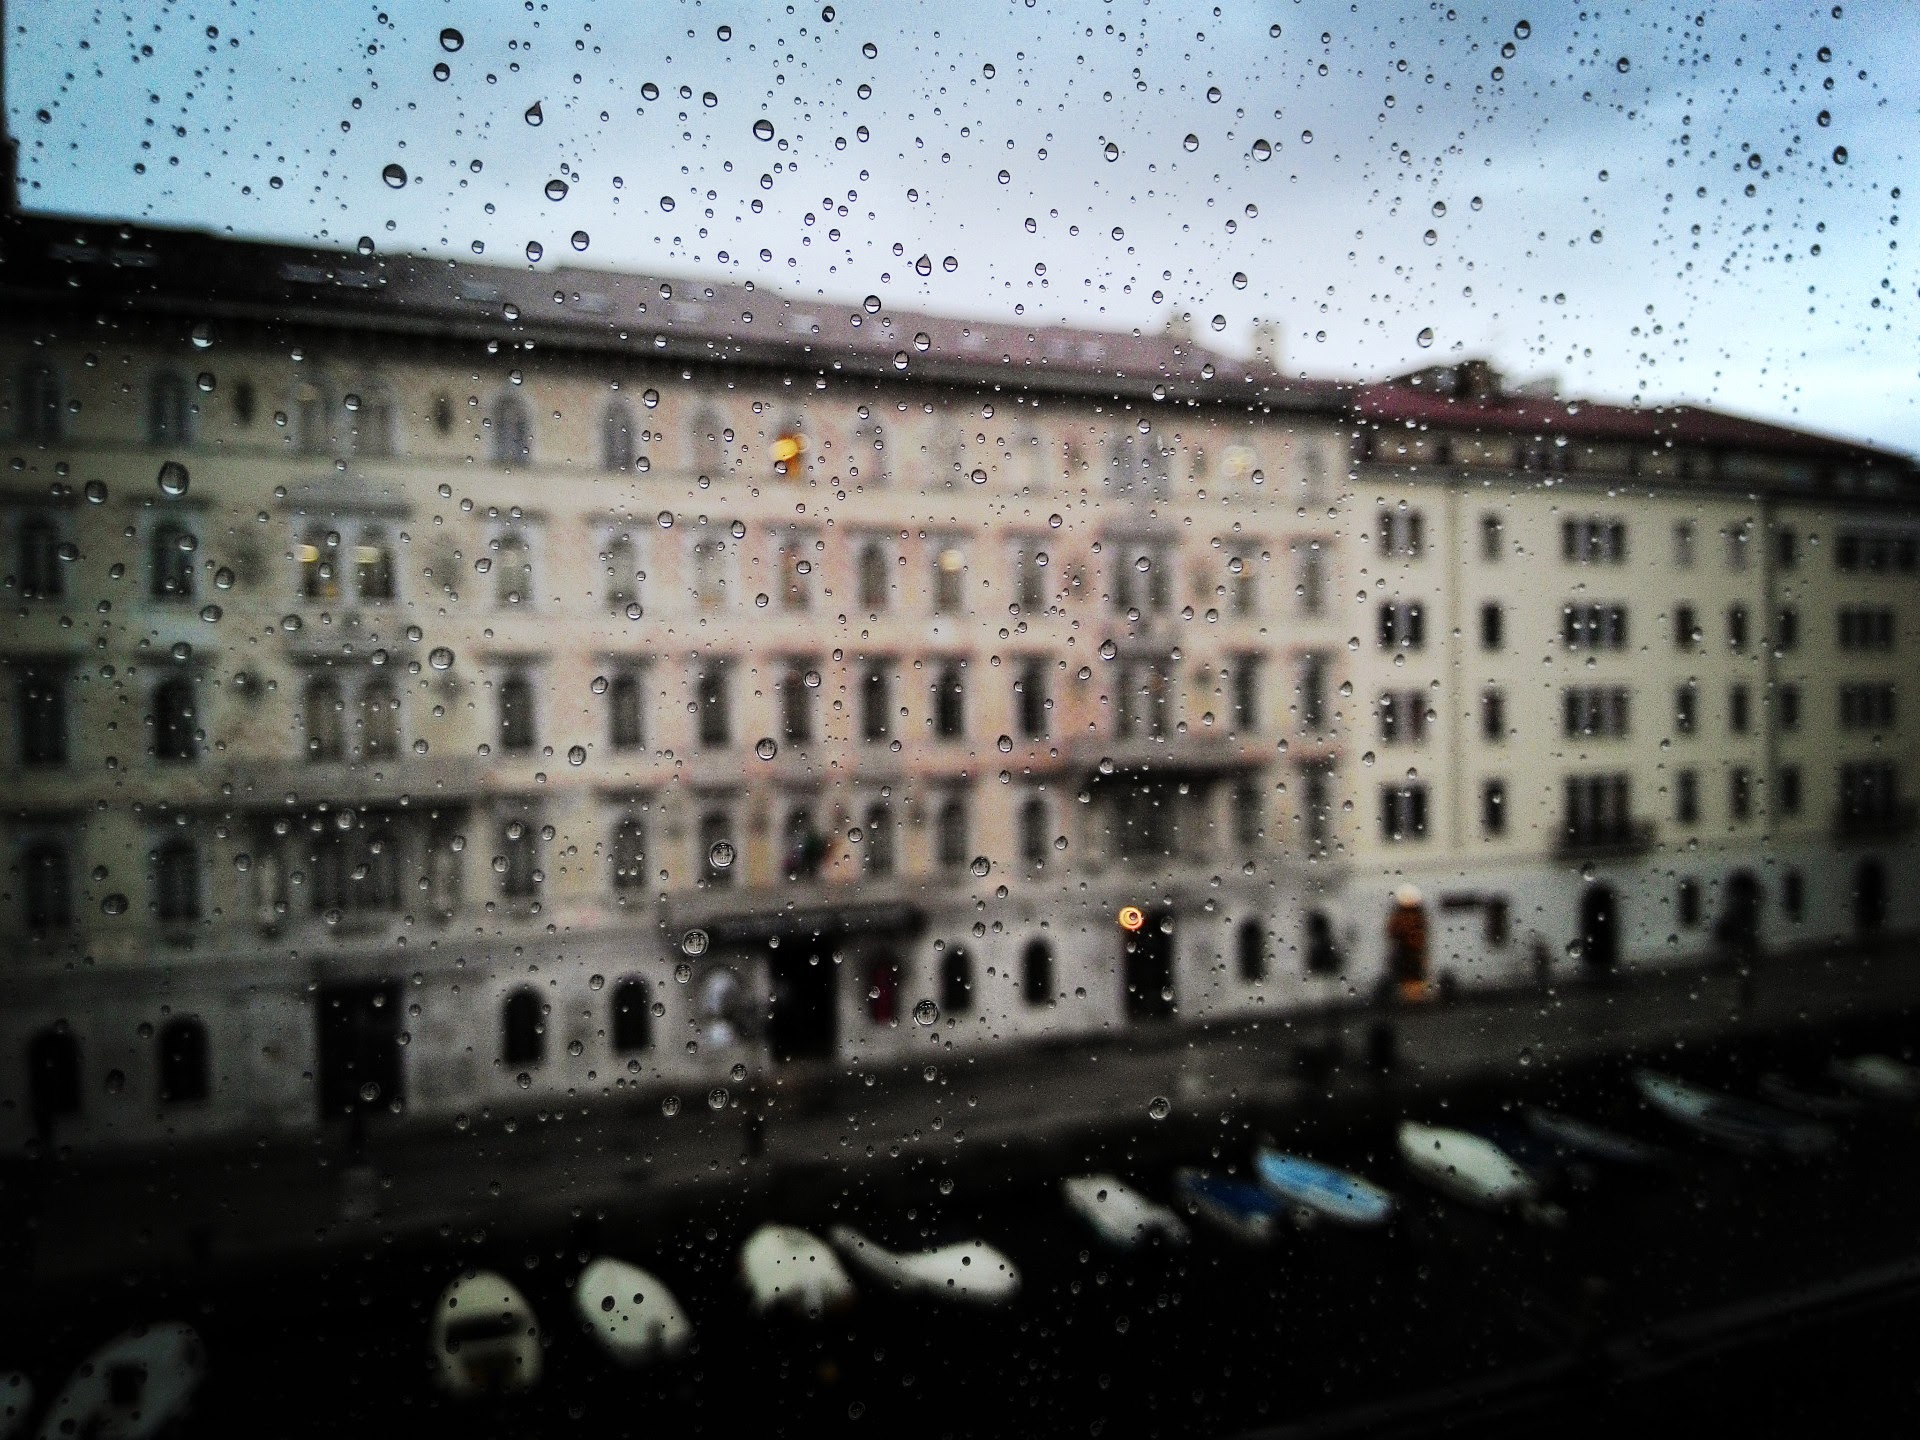
light, architecture, photography, rain, city, reflection, vehicle, history, palazzo, shape, trieste